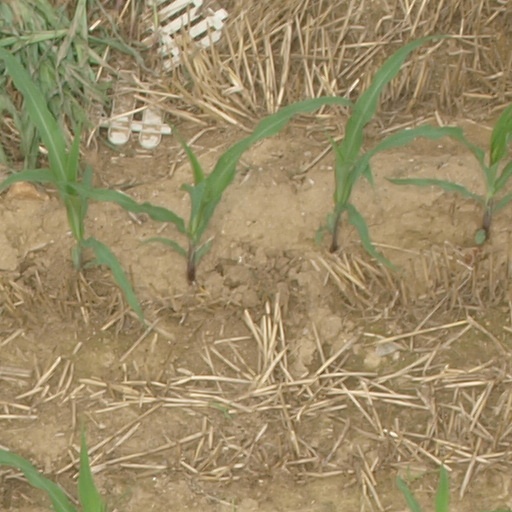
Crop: maize; corn